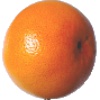
Label: pink_grapefruit